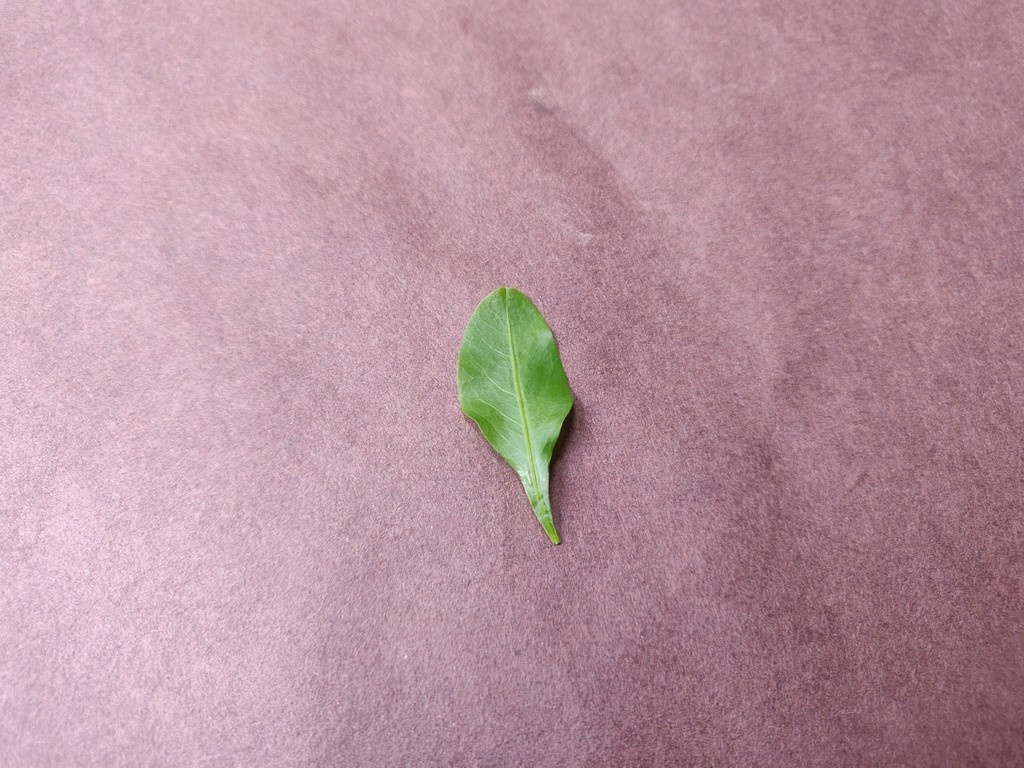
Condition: Healthy
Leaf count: single
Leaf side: front